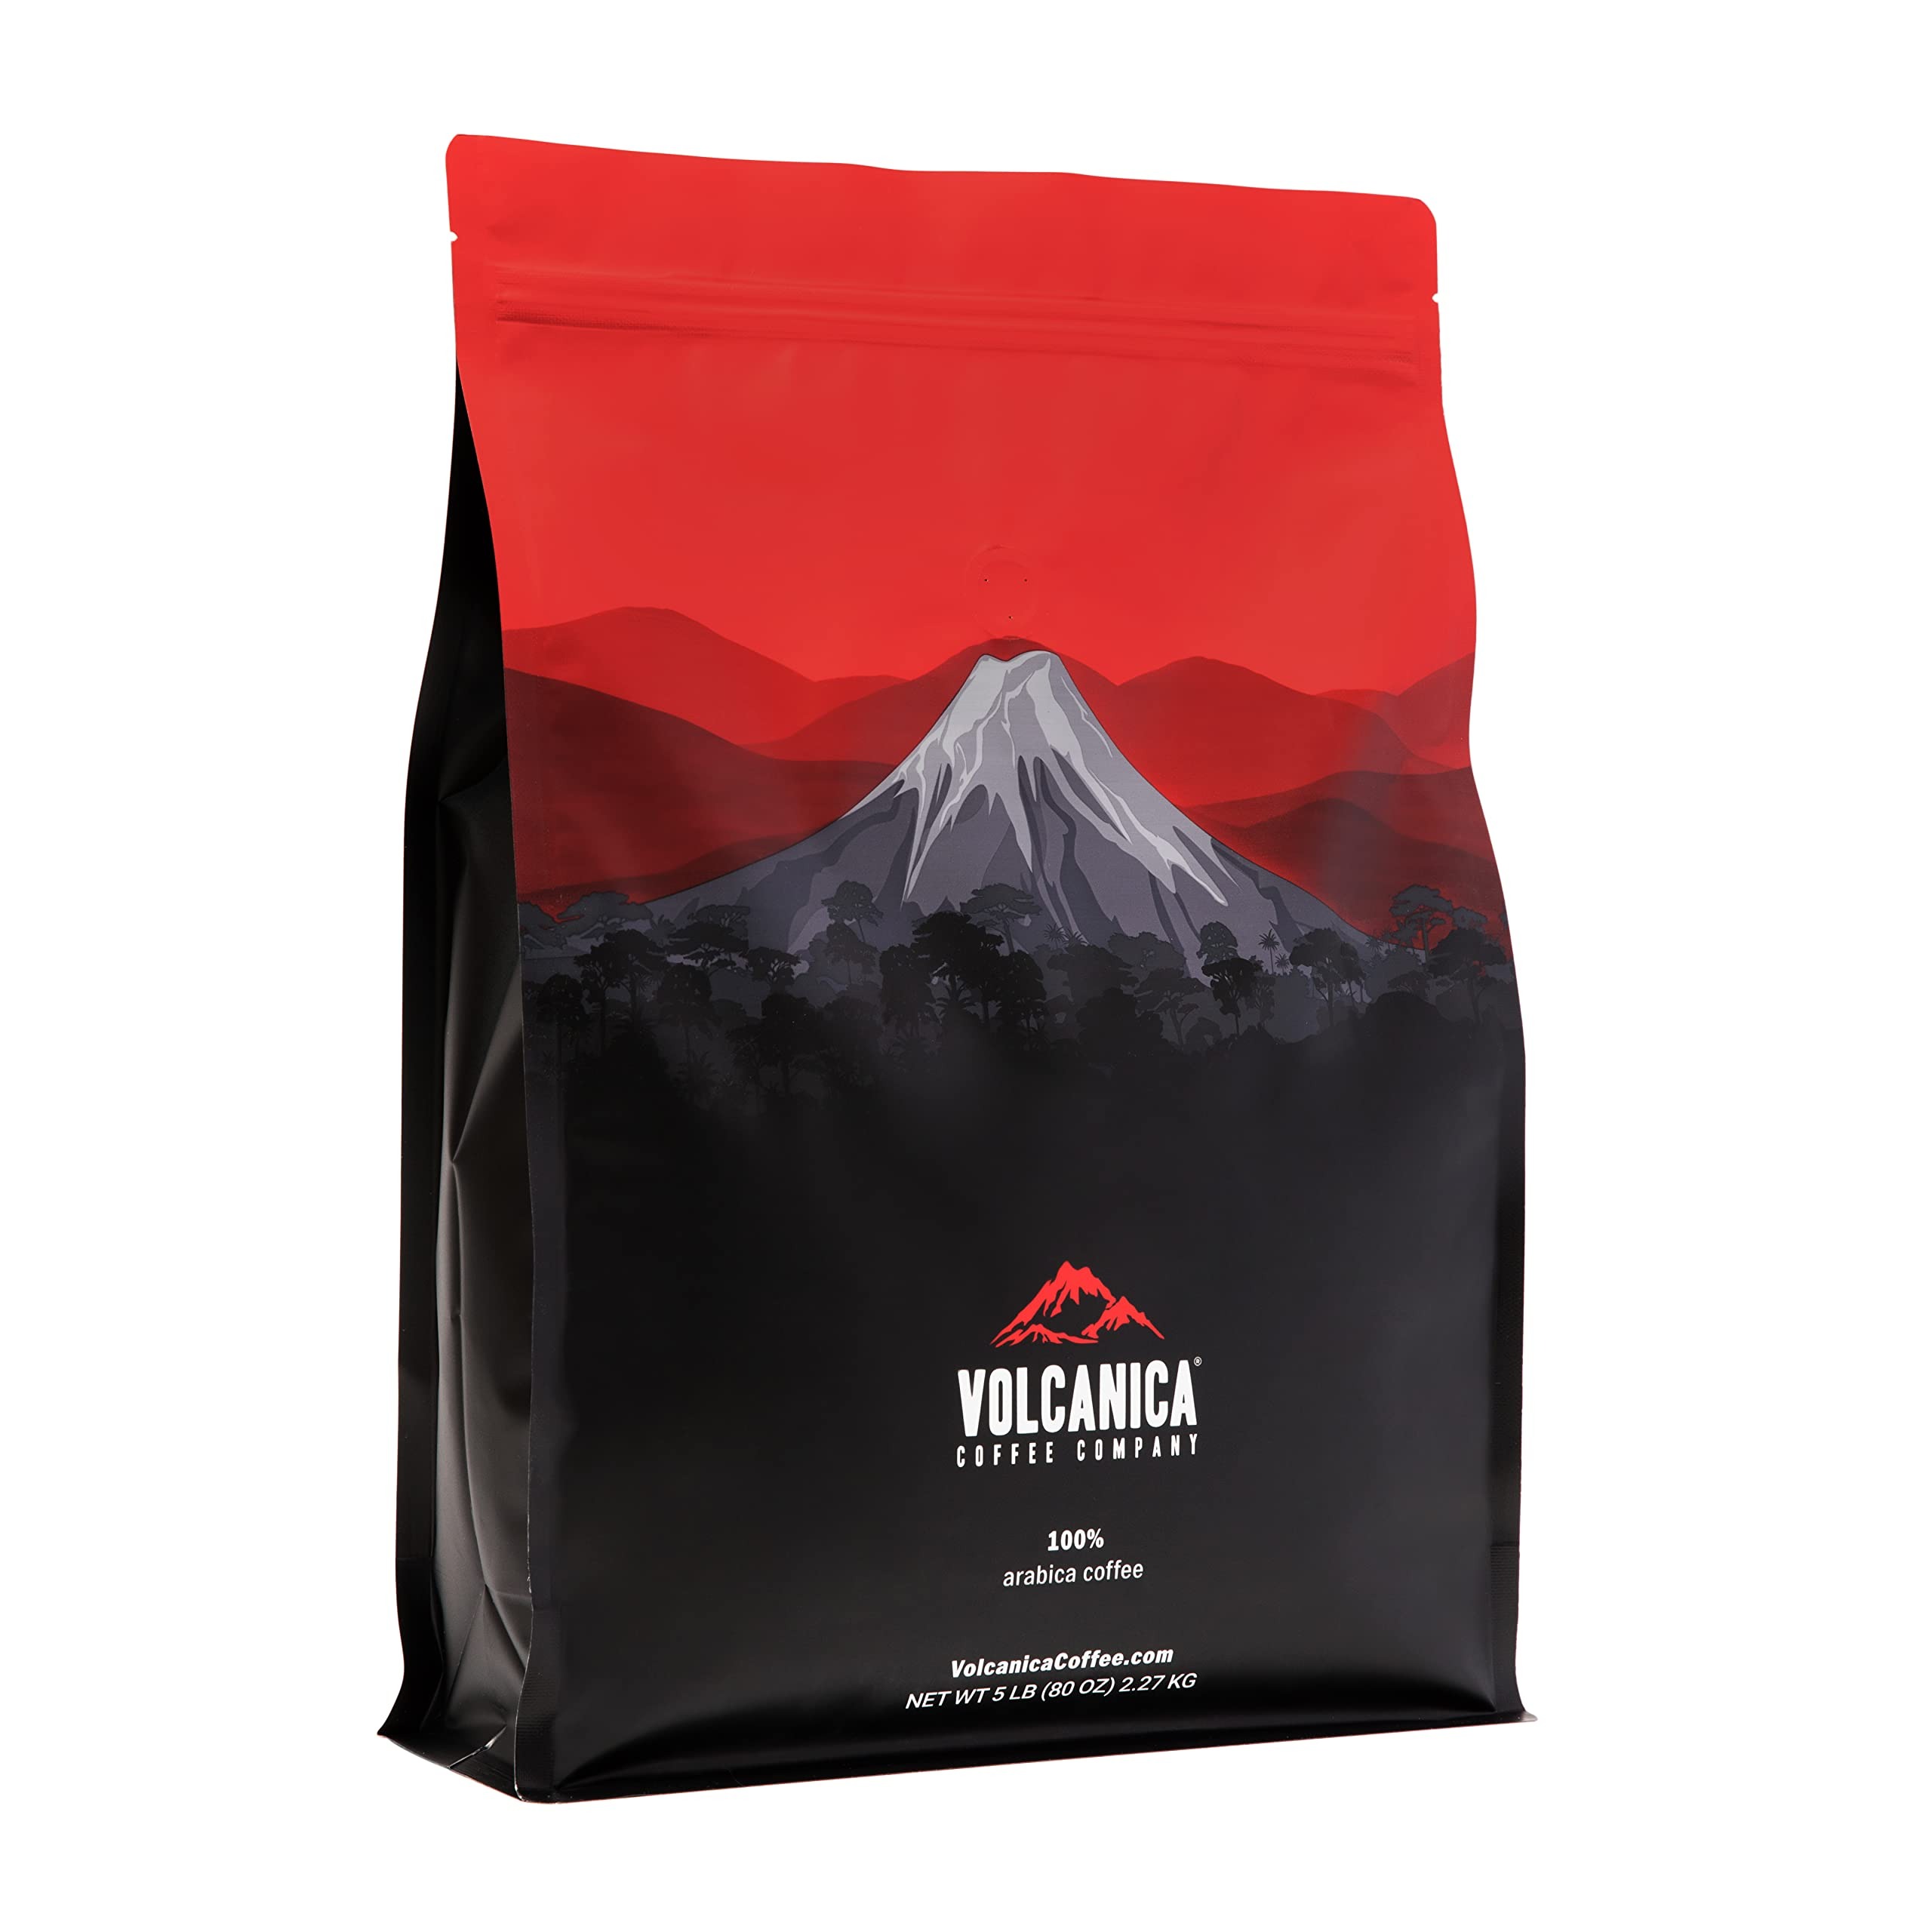
Item Name: Papua New Guinea Coffee, Whole Bean, Fair Trade, Fresh Roasted, 5 lbs
Bullet Point 1: Papua New Guinea Coffee displays a pungent, mango and papaya fruitiness in the aroma with a clean full-bodied flavor and is sweet and floral.
Bullet Point 2: TESTED FOR MOLD, QUALITY AND SAFETY: Our coffee undergoes rigorous phytosanitary testing before export and lab analysis upon arrival to check for mycotoxins and mold. We then roasted at over 400°F, this meticulous process guarantees a fresh, safe, and impurity-free coffee experience.
Bullet Point 3: Papua New Guinea Coffee displays a pungent, mango and papaya fruitiness in the aroma with a clean full-bodied flavor and is sweet and floral.
Bullet Point 4: Seedlings are from Jamaican Blue Mountain that recall the original flavor.
Bullet Point 5: Medium roasted whole beans allowing the true flavor characteristic to come through for a remarkable taste.
Bullet Point 6: 100% Customer Satisfaction Guaranteed.
Product Description: <p> <strong>Papua New Guinea Coffee</strong> original seedlings were from Jamaican Blue Mountain coffee planted in 1927. The local conditions were very favorable to the Jamaican coffee beans and produced a complete, complex cup that recalls the old Blue Mountain style. </p> <p> <strong>Volcanica Coffee</strong> is a specialty importer and retailer of exotic gourmet coffee beans that is committed to offering only the finest quality coffee from volcanic regions around the world that are wonderfully exotic and remarkable in taste. 100% customer satisfaction guaranteed. </p>
Value: 80.0
Unit: Ounce

Price: 128.2